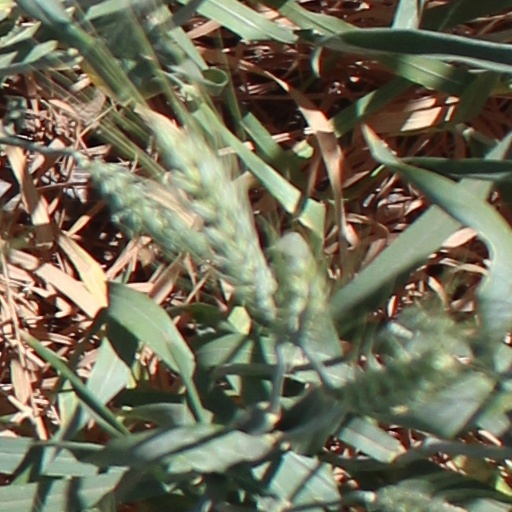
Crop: wheat